Sport Goofy in Soccermania

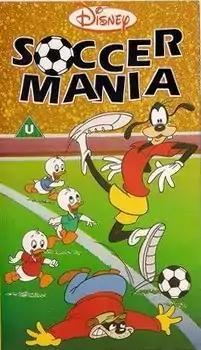
VHS cover art

Sport Goofy in Soccermania is an animated television special produced by Walt Disney Feature Animation for The Walt Disney Company. It originally aired May 27, 1987, on NBC. During its television debut it was preceded by a mockumentary showing past Goofy cartoons of him getting everything wrong, and leading into the cartoon special where the audience is finally shown a competent, athletic Goofy.